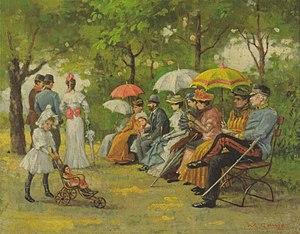
Le Prater est une grande étendue verte au sein de la ville de Vienne, située entre le Danube et le canal du Danube. Il regroupe la Grande Roue, symbole de la ville de 65 m de haut, une fête foraine permanente, un parc, le plus grand stade autrichien – le Stade Ernst Happel, ainsi que le palais des congrès de la ville.
L'Interprétation du rêve ou L'Interprétation des rêves est un ouvrage de Sigmund Freud publié fin 1899, mais daté par l'éditeur de 1900.